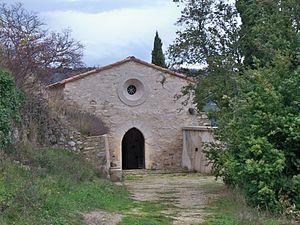
Chapelle Saint Didier à Sainte Croix à Lauze (04)
Sainte-Croix-à-Lauze est une commune française, située dans le département des Alpes-de-Haute-Provence en région Provence-Alpes-Côte d'Azur.